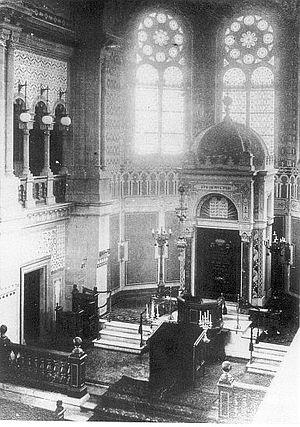
La synagogue de Kaiserslautern, inaugurée en 1886, a été détruite en 1938 avant la nuit de Cristal, à la différence de la plupart des autres lieux de culte juifs en Allemagne qui eux ont été pillés et détruits pendant la nuit de Cristal.